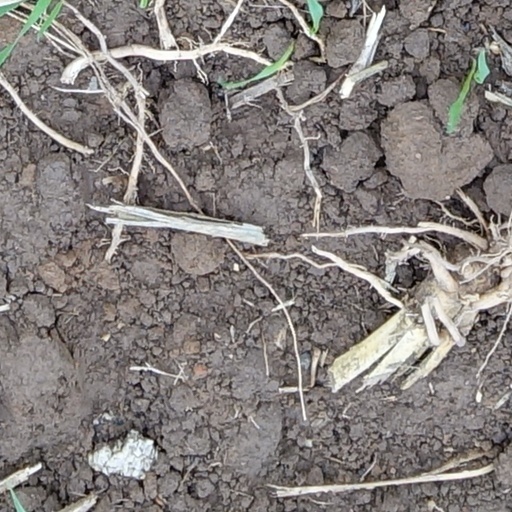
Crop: wheat